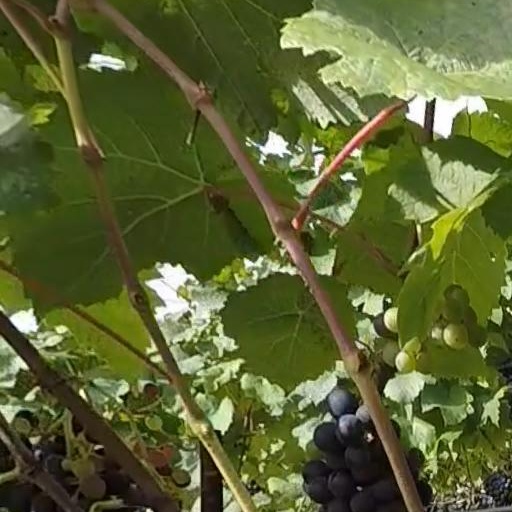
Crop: grape